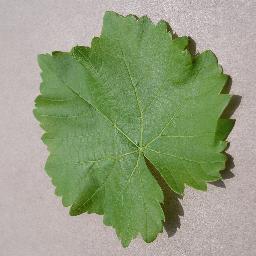
Label: Grape___healthy